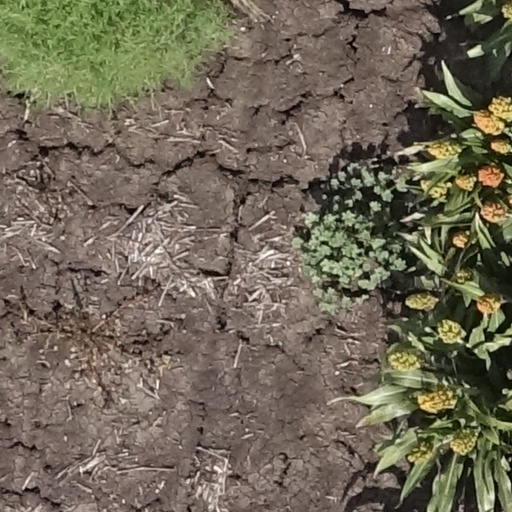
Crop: sorghum